1960 South African republic referendum

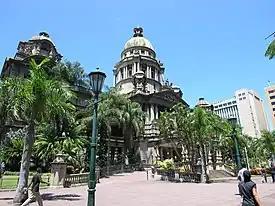
Durban City Hall, where the Natal Covenant was launched in 1955

In Natal, the only province with an English-speaking majority of whites, there was strong anti-republican sentiment; in 1955, the small Federal Party issued a pamphlet "The Case Against the Republic", while the Anti-Republican League organised public demonstrations. The League, founded by Arthur Selby, the Federal Party's chairman, launched the Natal Covenant in opposition to the plans for a republic, signed by 33,000 Natalians. Drawing cheering crowds of 2,000 people in Durban and 1,500 in Pietermaritzburg, the League became the largest political organisation in Natal, with 28 branches across the province, with Selby calling for 80,000 signatories to the Covenant. Inspired by the Ulster Covenant of 1912, the Natal Covenant read: